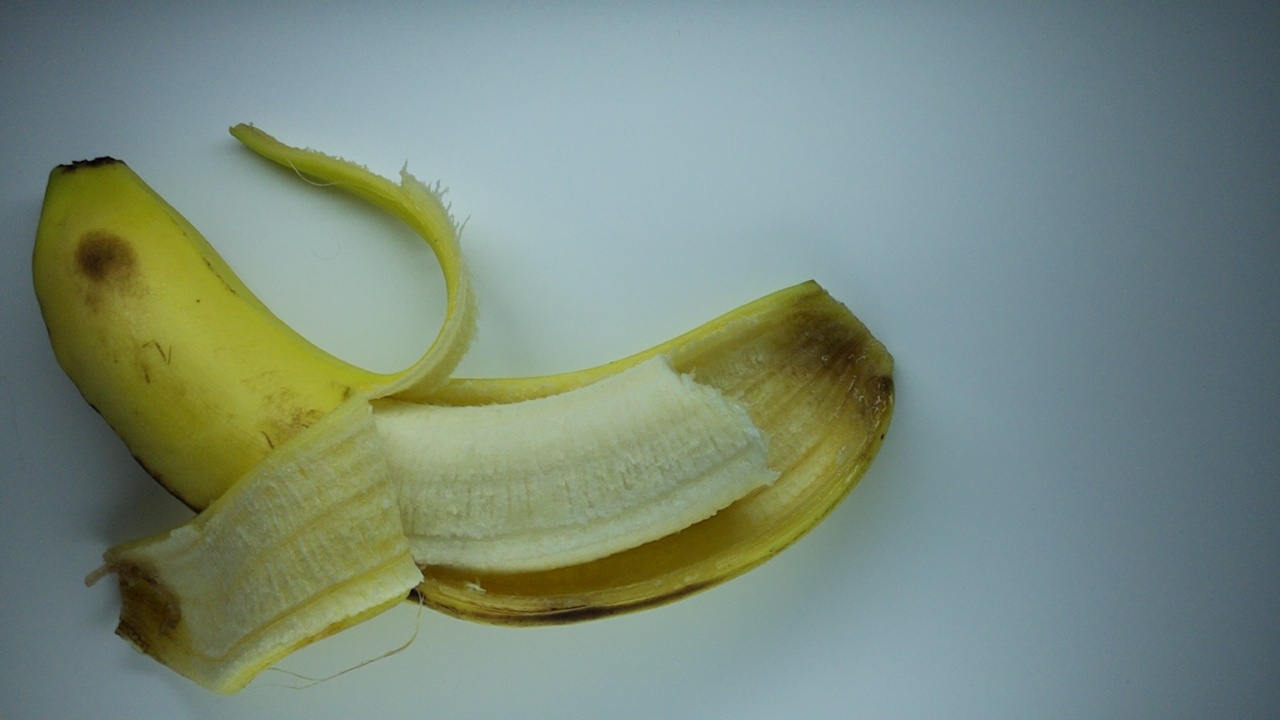
Label: trash